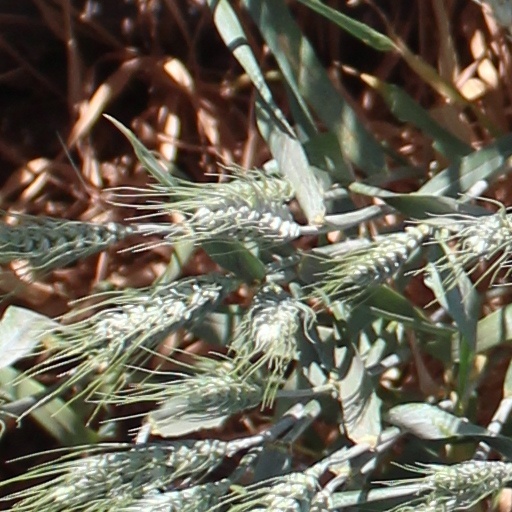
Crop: wheat